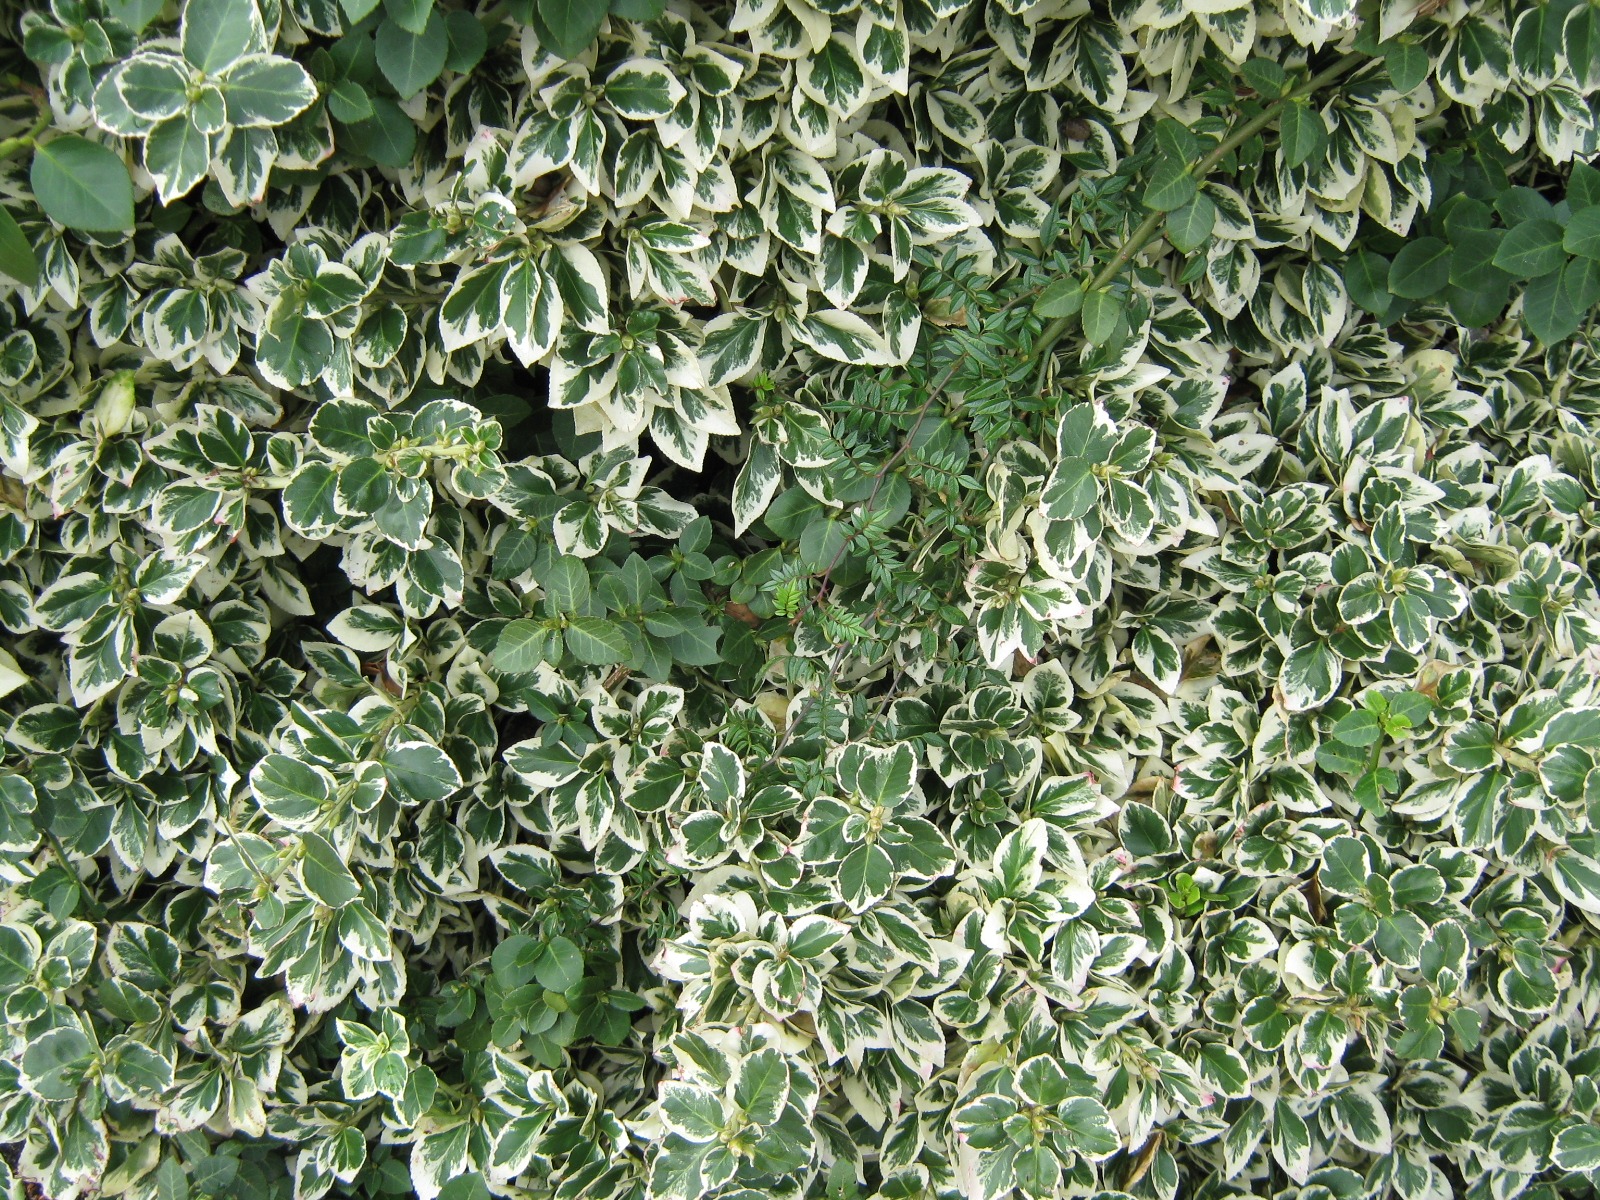
tree, forest, growth, plant, stem, leaf, flower, bush, foliage, spring, herb, produce, ivy, natural, evergreen, agriculture, flora, season, leaves, holly, outdoors, gardening, shrub, groundcover, hedge, flowering plant, variegated, woody plant, land plant, aquifoliaceae, aquifoliales